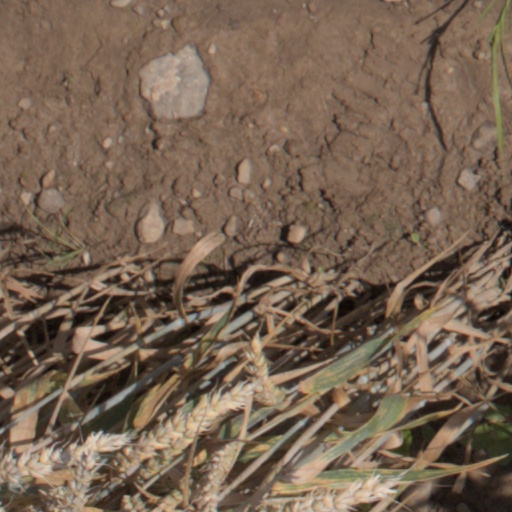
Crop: wheat